Naco Formation

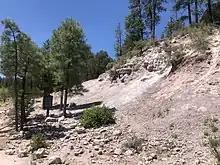
Indian Gardens Paleo Site with the Naco Formation exposed and available to the public

The Naco Formation is a geologic formation in Arizona. It preserves fossils dating back to the Pennsylvanian subperiod.